Emanuel Celler

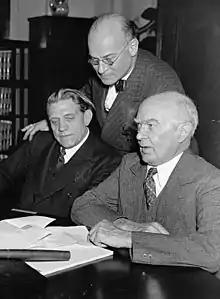
U.S. Guyer (left), Emanuel Celler (center), and Hatton W. Sumners (right) in 1937

In July 1939, a strongly worded letter from Celler to U.S. Secretary of State Cordell Hull helped set in motion an extremely prolonged process of 45 years that finally led in 1984, three years after Celler's death, to full, formal diplomatic relations between the United States and the Holy See.